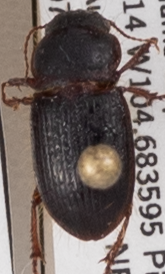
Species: Piosoma setosum
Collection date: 2022-08-17
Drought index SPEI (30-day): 0.13
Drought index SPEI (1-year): -1.45
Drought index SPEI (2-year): -1.13